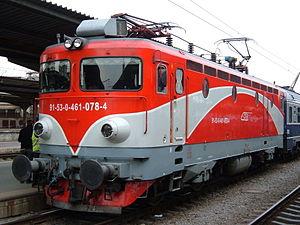
Končar Group, simplement abrégé en Končar, est un conglomérat yougoslave puis croate implanté à Zagreb, qui s'occupe depuis 1921 de fournir divers composants électriques ainsi que du matériel ferroviaire.